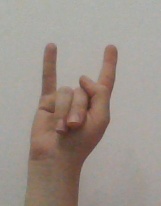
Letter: la